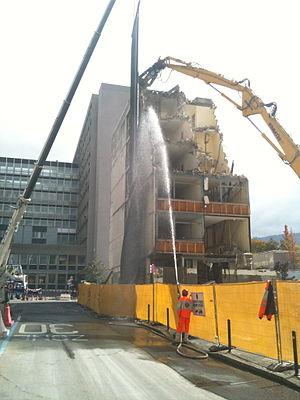
Démolition d'un immeuble par grignotage à l’aide d’une pelleteuse équipée d’un outil. A l'angle du bd de la Cluse et de la rue Jean Violette à Genève.
Quand un objectif de recyclage et/ou de réutilisation des éléments de l'ouvrage existe ou prime : on utilise plutôt des techniques de démontage que de démolition, et on parle de déconstruction, parfois qualifiée de HQE.
Le procédé de brumisation consiste à projeter un liquide en fine gouttelettes, créant ainsi un brouillard d'eau. Ses applications sont nombreuses, principalement dans la sécurité.
Dans le domaine du BTP et des déchets, la déconstruction désigne une destruction sélective et réfléchie d’éléments bâtis, en vue d’en recycler ou réutiliser tout ou partie des matériaux.